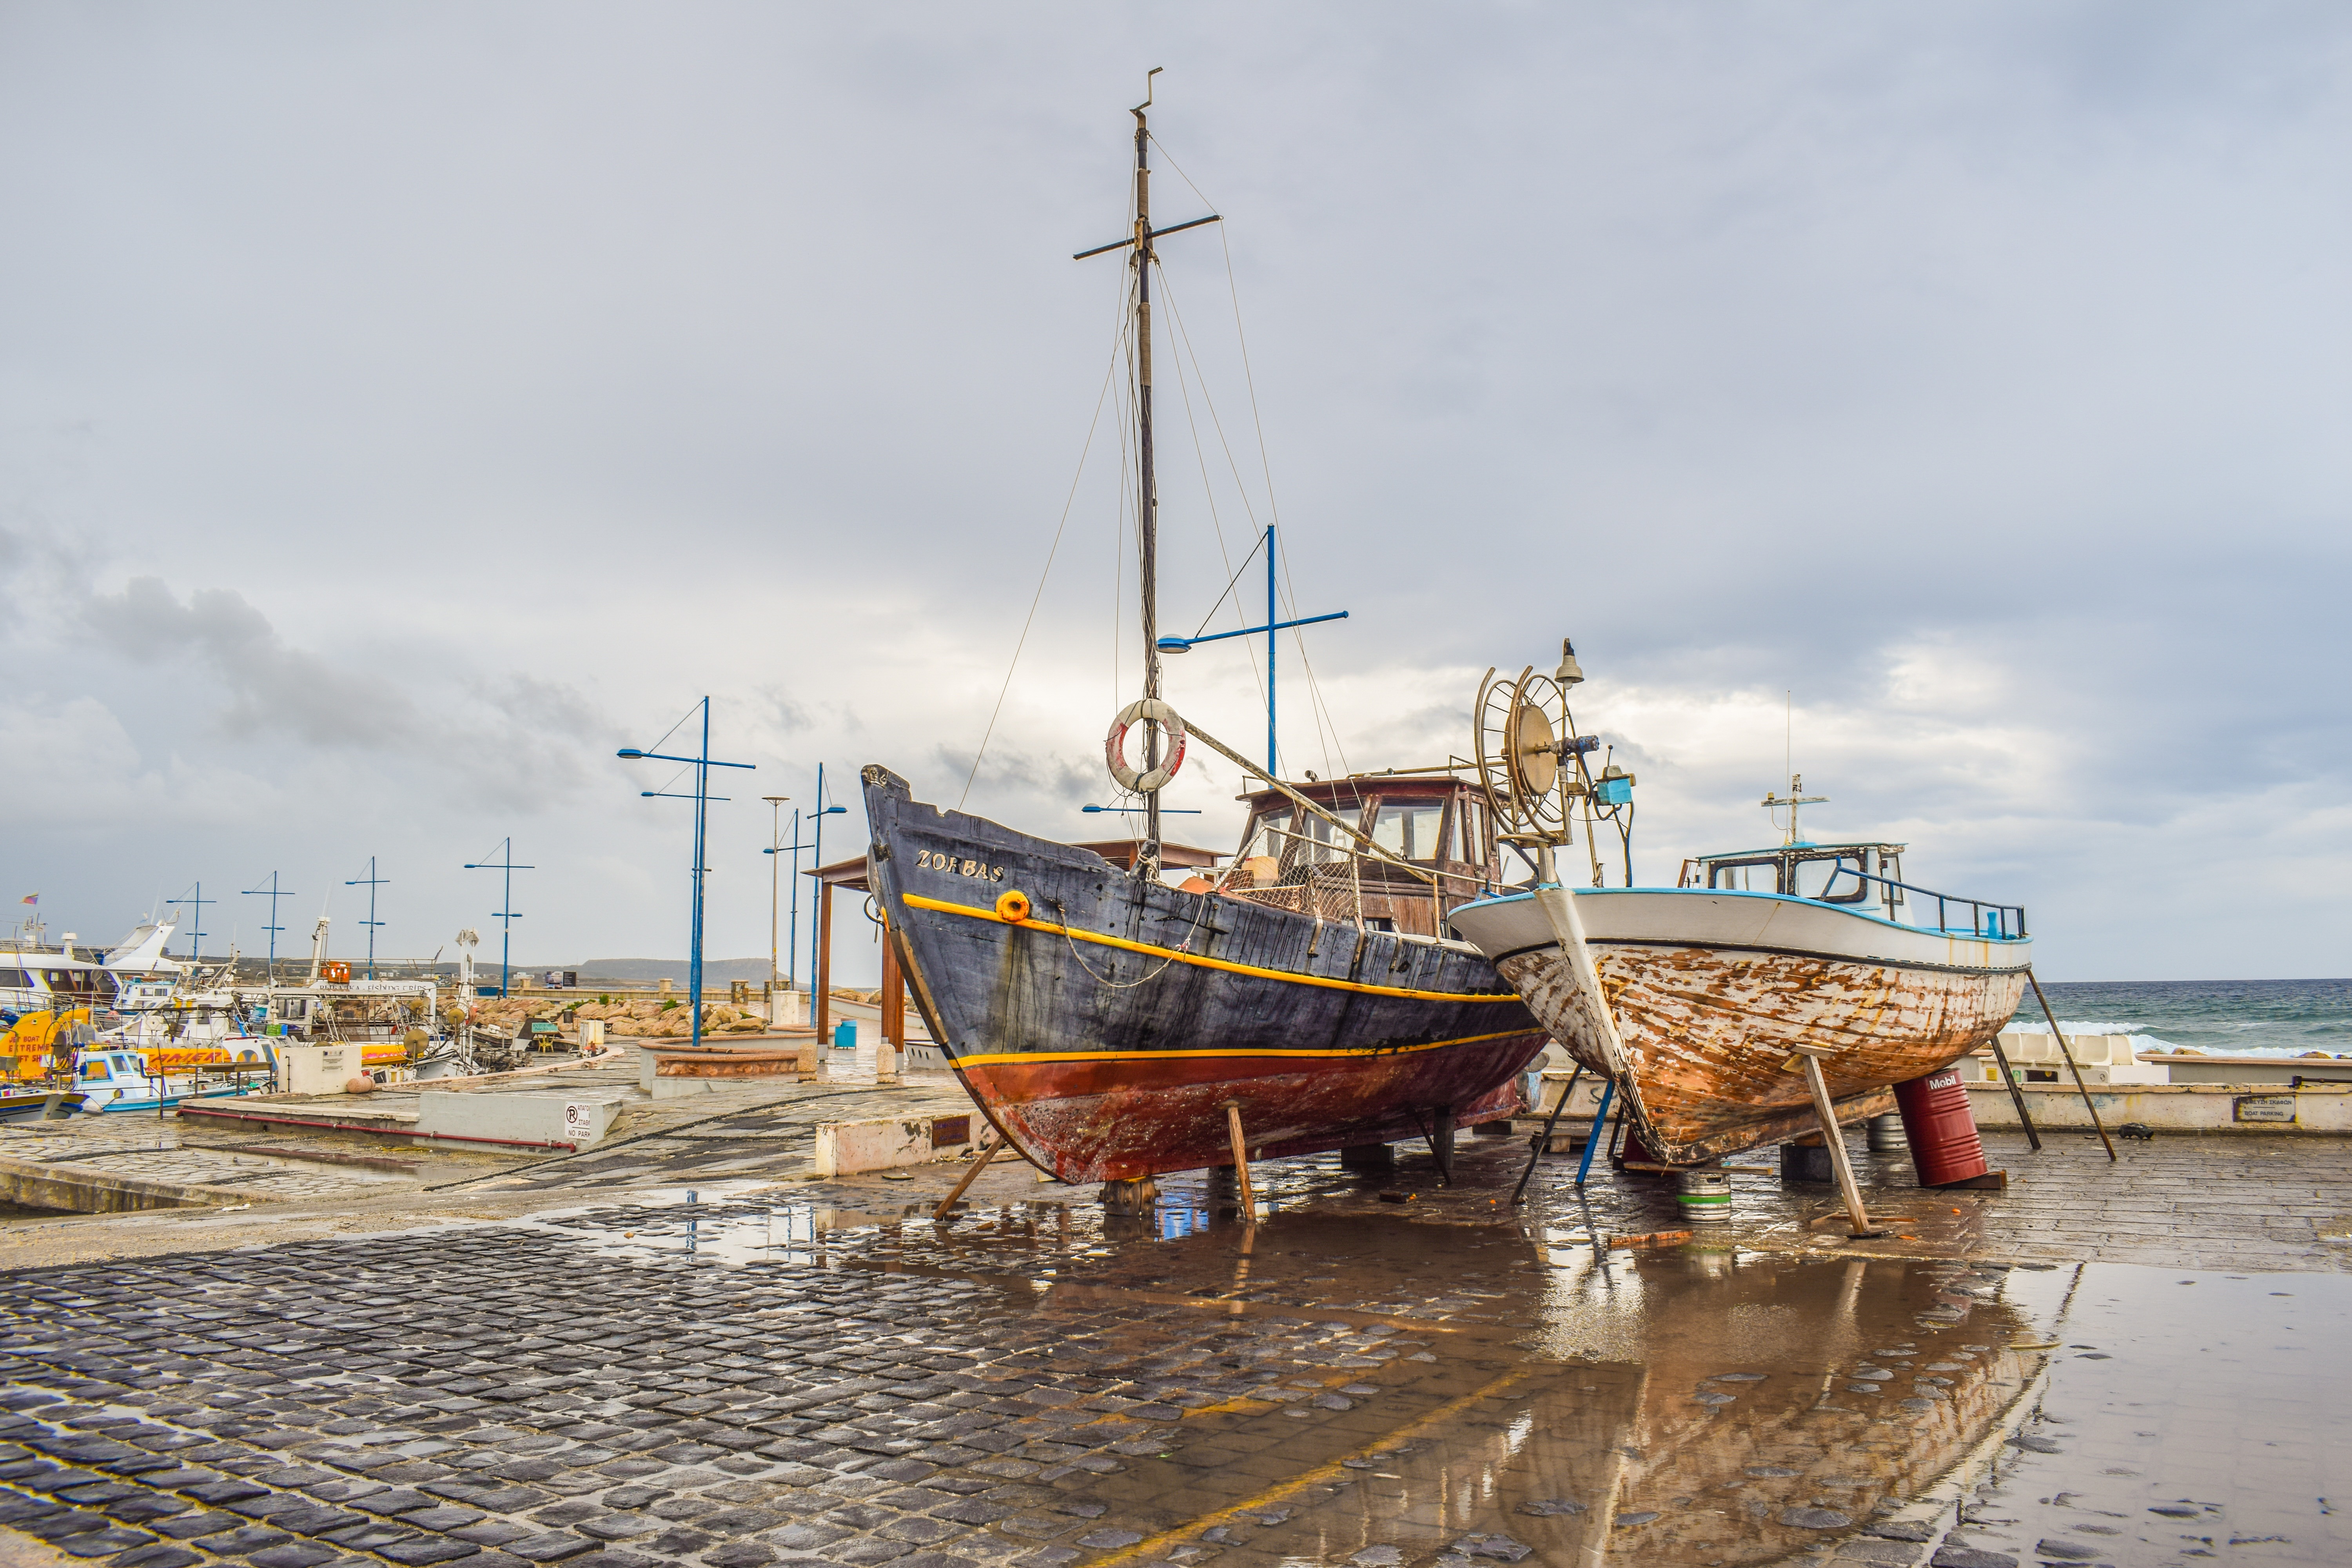
sea, coast, dock, boat, ship, transport, reflection, vessel, vehicle, mast, harbor, port, waterway, nautical, boats, shipyard, wooden, watercraft, cyprus, rainy day, fishing vessel, ayia napa, galleon, fishing trawler